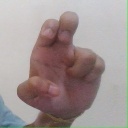
अक्षर: अ